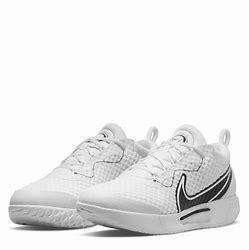
Brand: Nike
Model: Court Zoom Pro